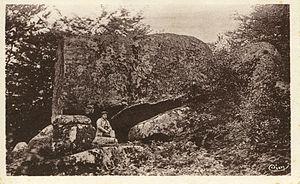
Le Gast est une ancienne commune française, située dans le département du Calvados en région Normandie, peuplée de 183 habitants.